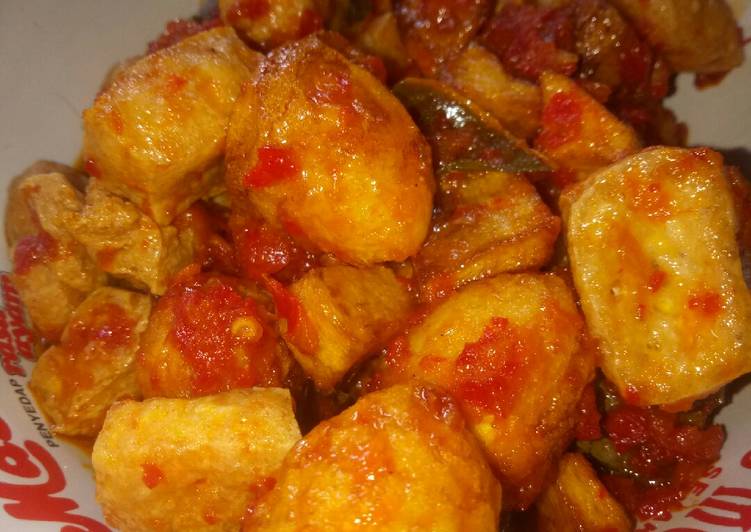
Label: telur_balado